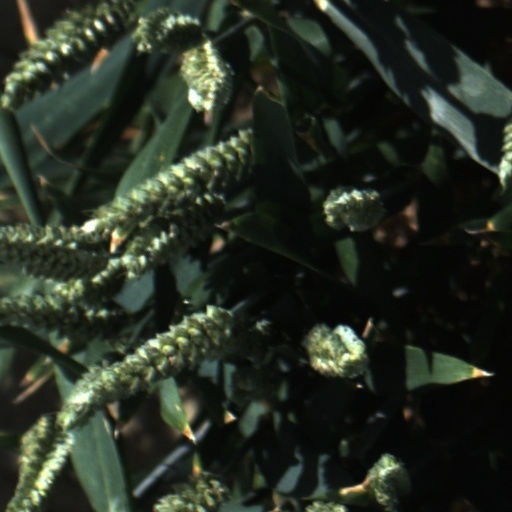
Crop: wheat